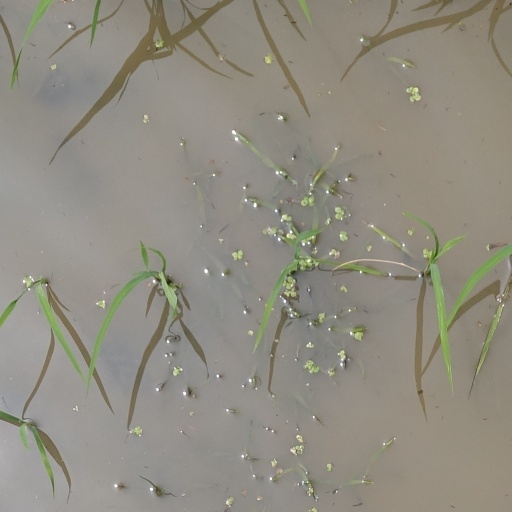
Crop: rice